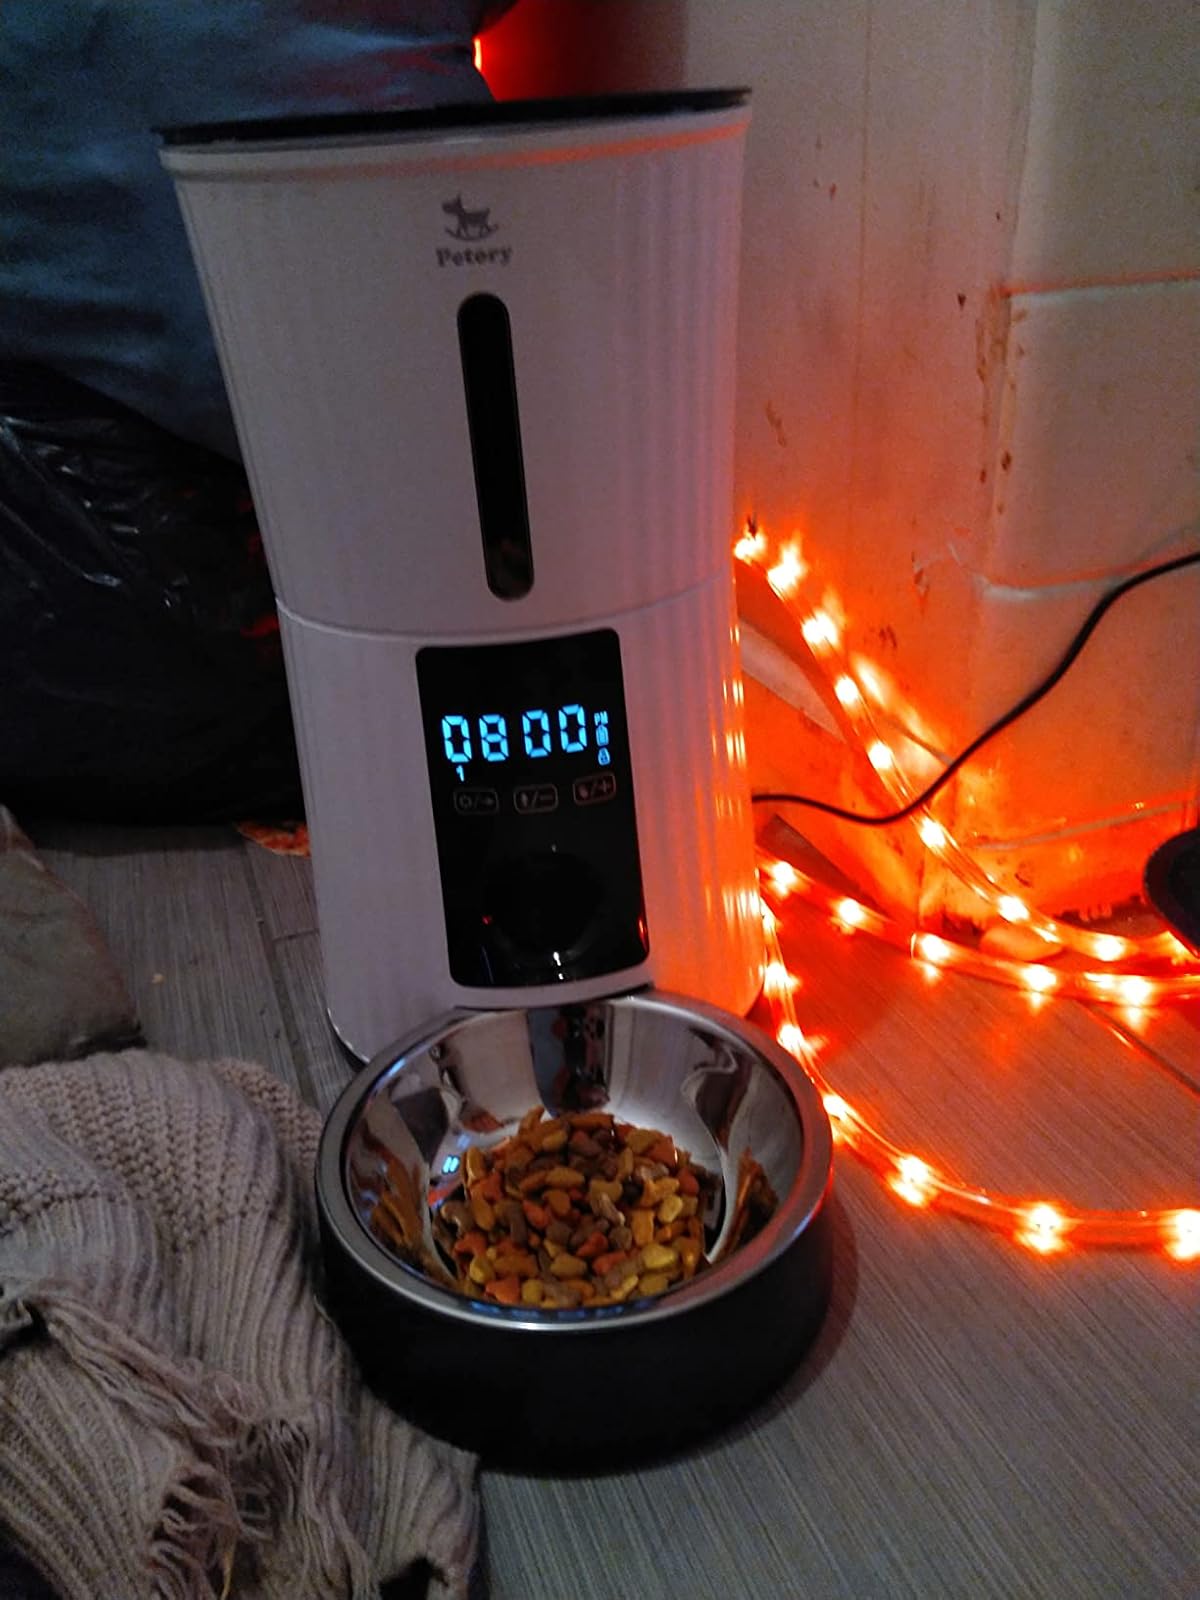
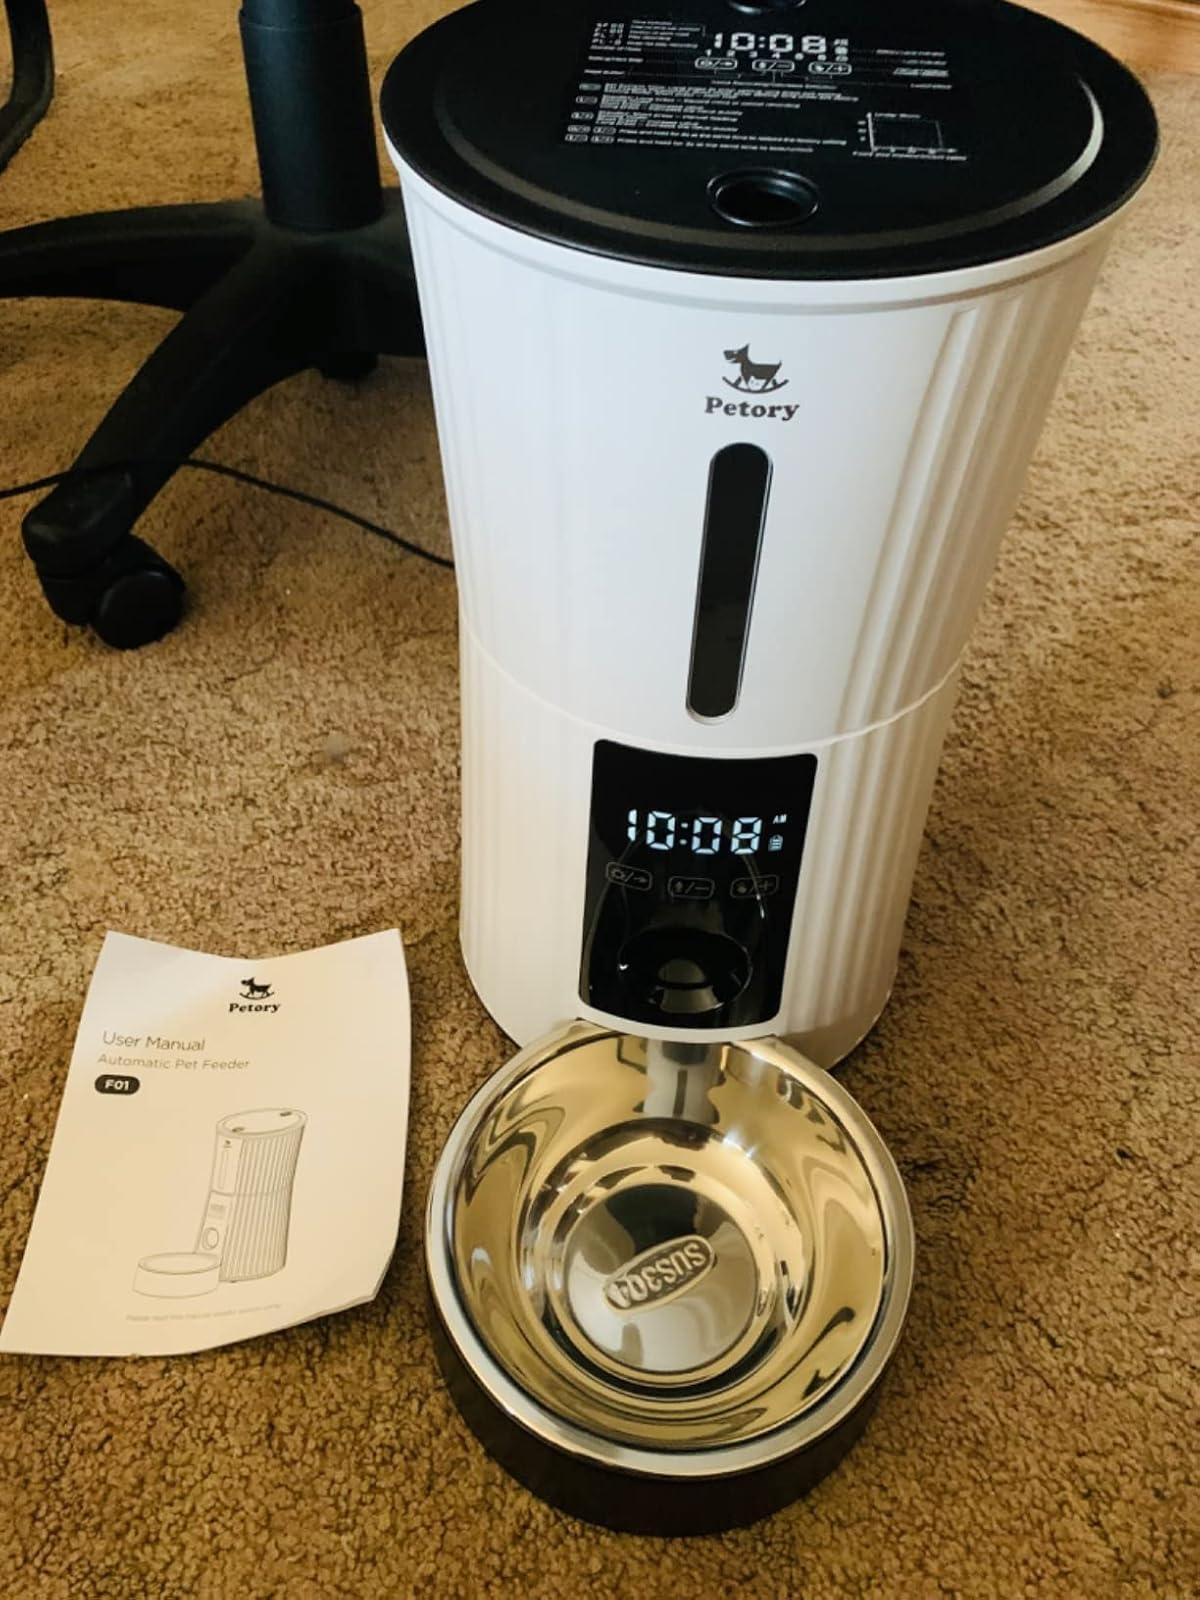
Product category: items_feeder
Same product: yes